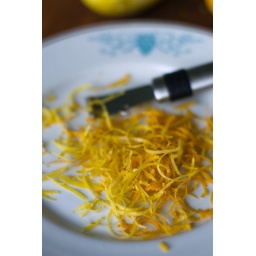
Stollen in the making: lemon and orange peel